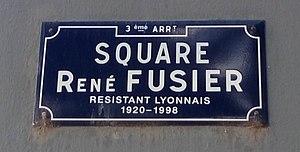
Plaque du square René-Fusier, dans le 3e arrondissement de Lyon.
René, Jean, Maurice, Fusier, né le 31 janvier 1920 à Neuville-sur-Saône et mort le 5 janvier 1998 à Fleurieu-sur-Saône, est un résistant français.